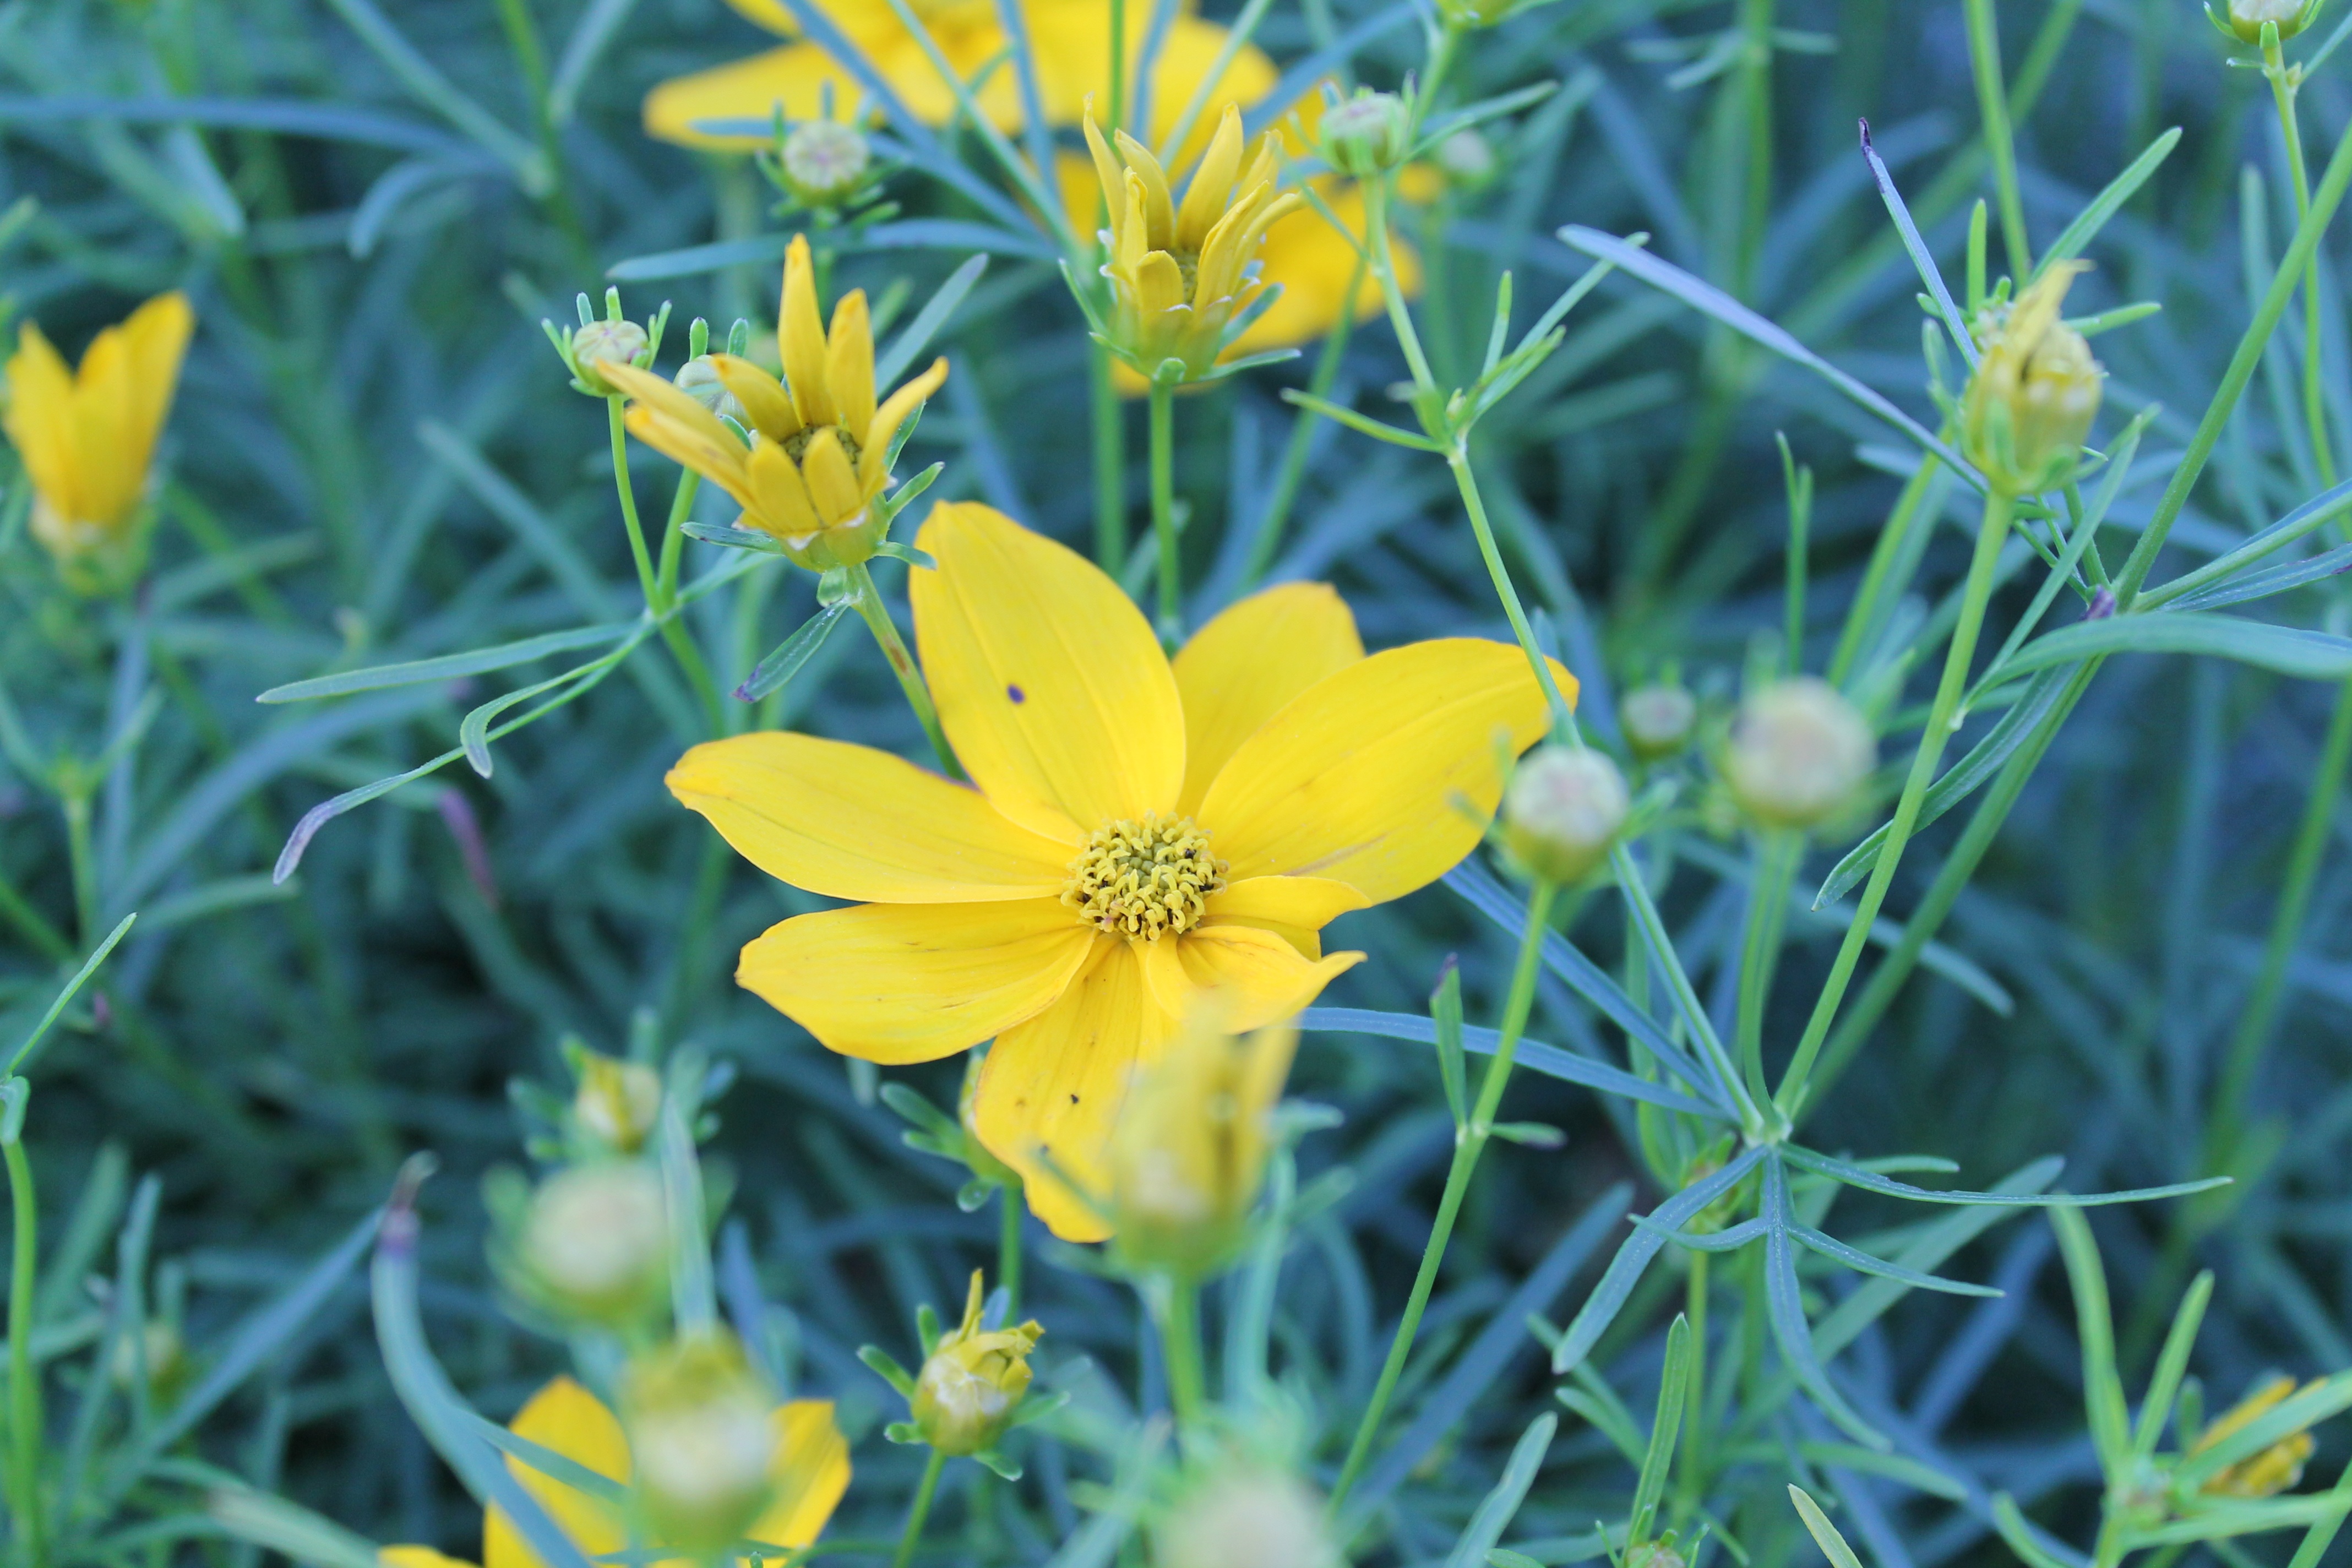
nature, plant, meadow, prairie, flower, summer, natural, botany, yellow, flora, plants, wildflower, flowers, petals, beauty, flowering, tickets, macro photography, flowering plant, land plant